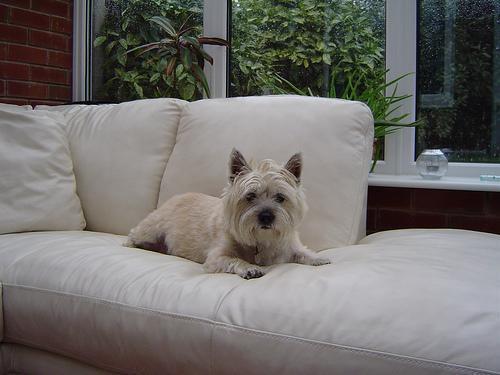
cairn